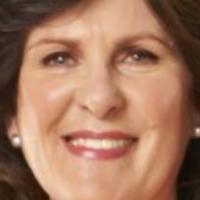
Age group: age 56-65